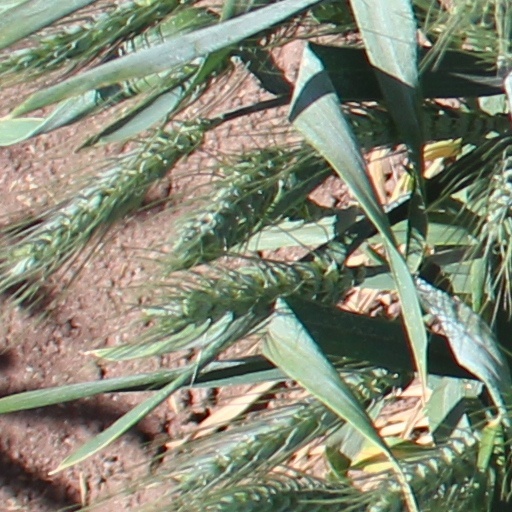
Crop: wheat